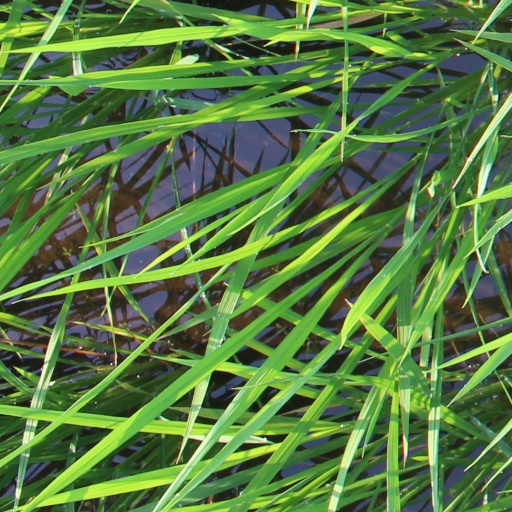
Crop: rice